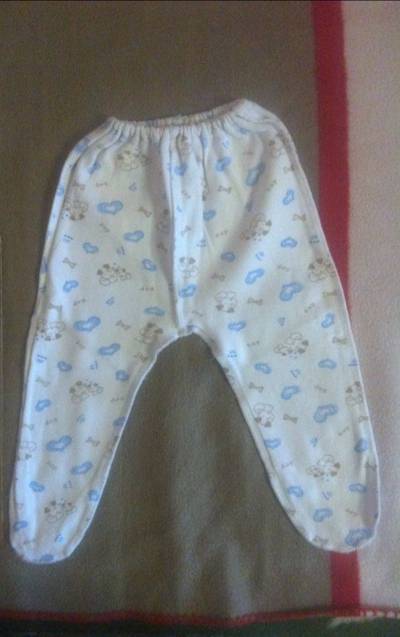
Waste category: clothes